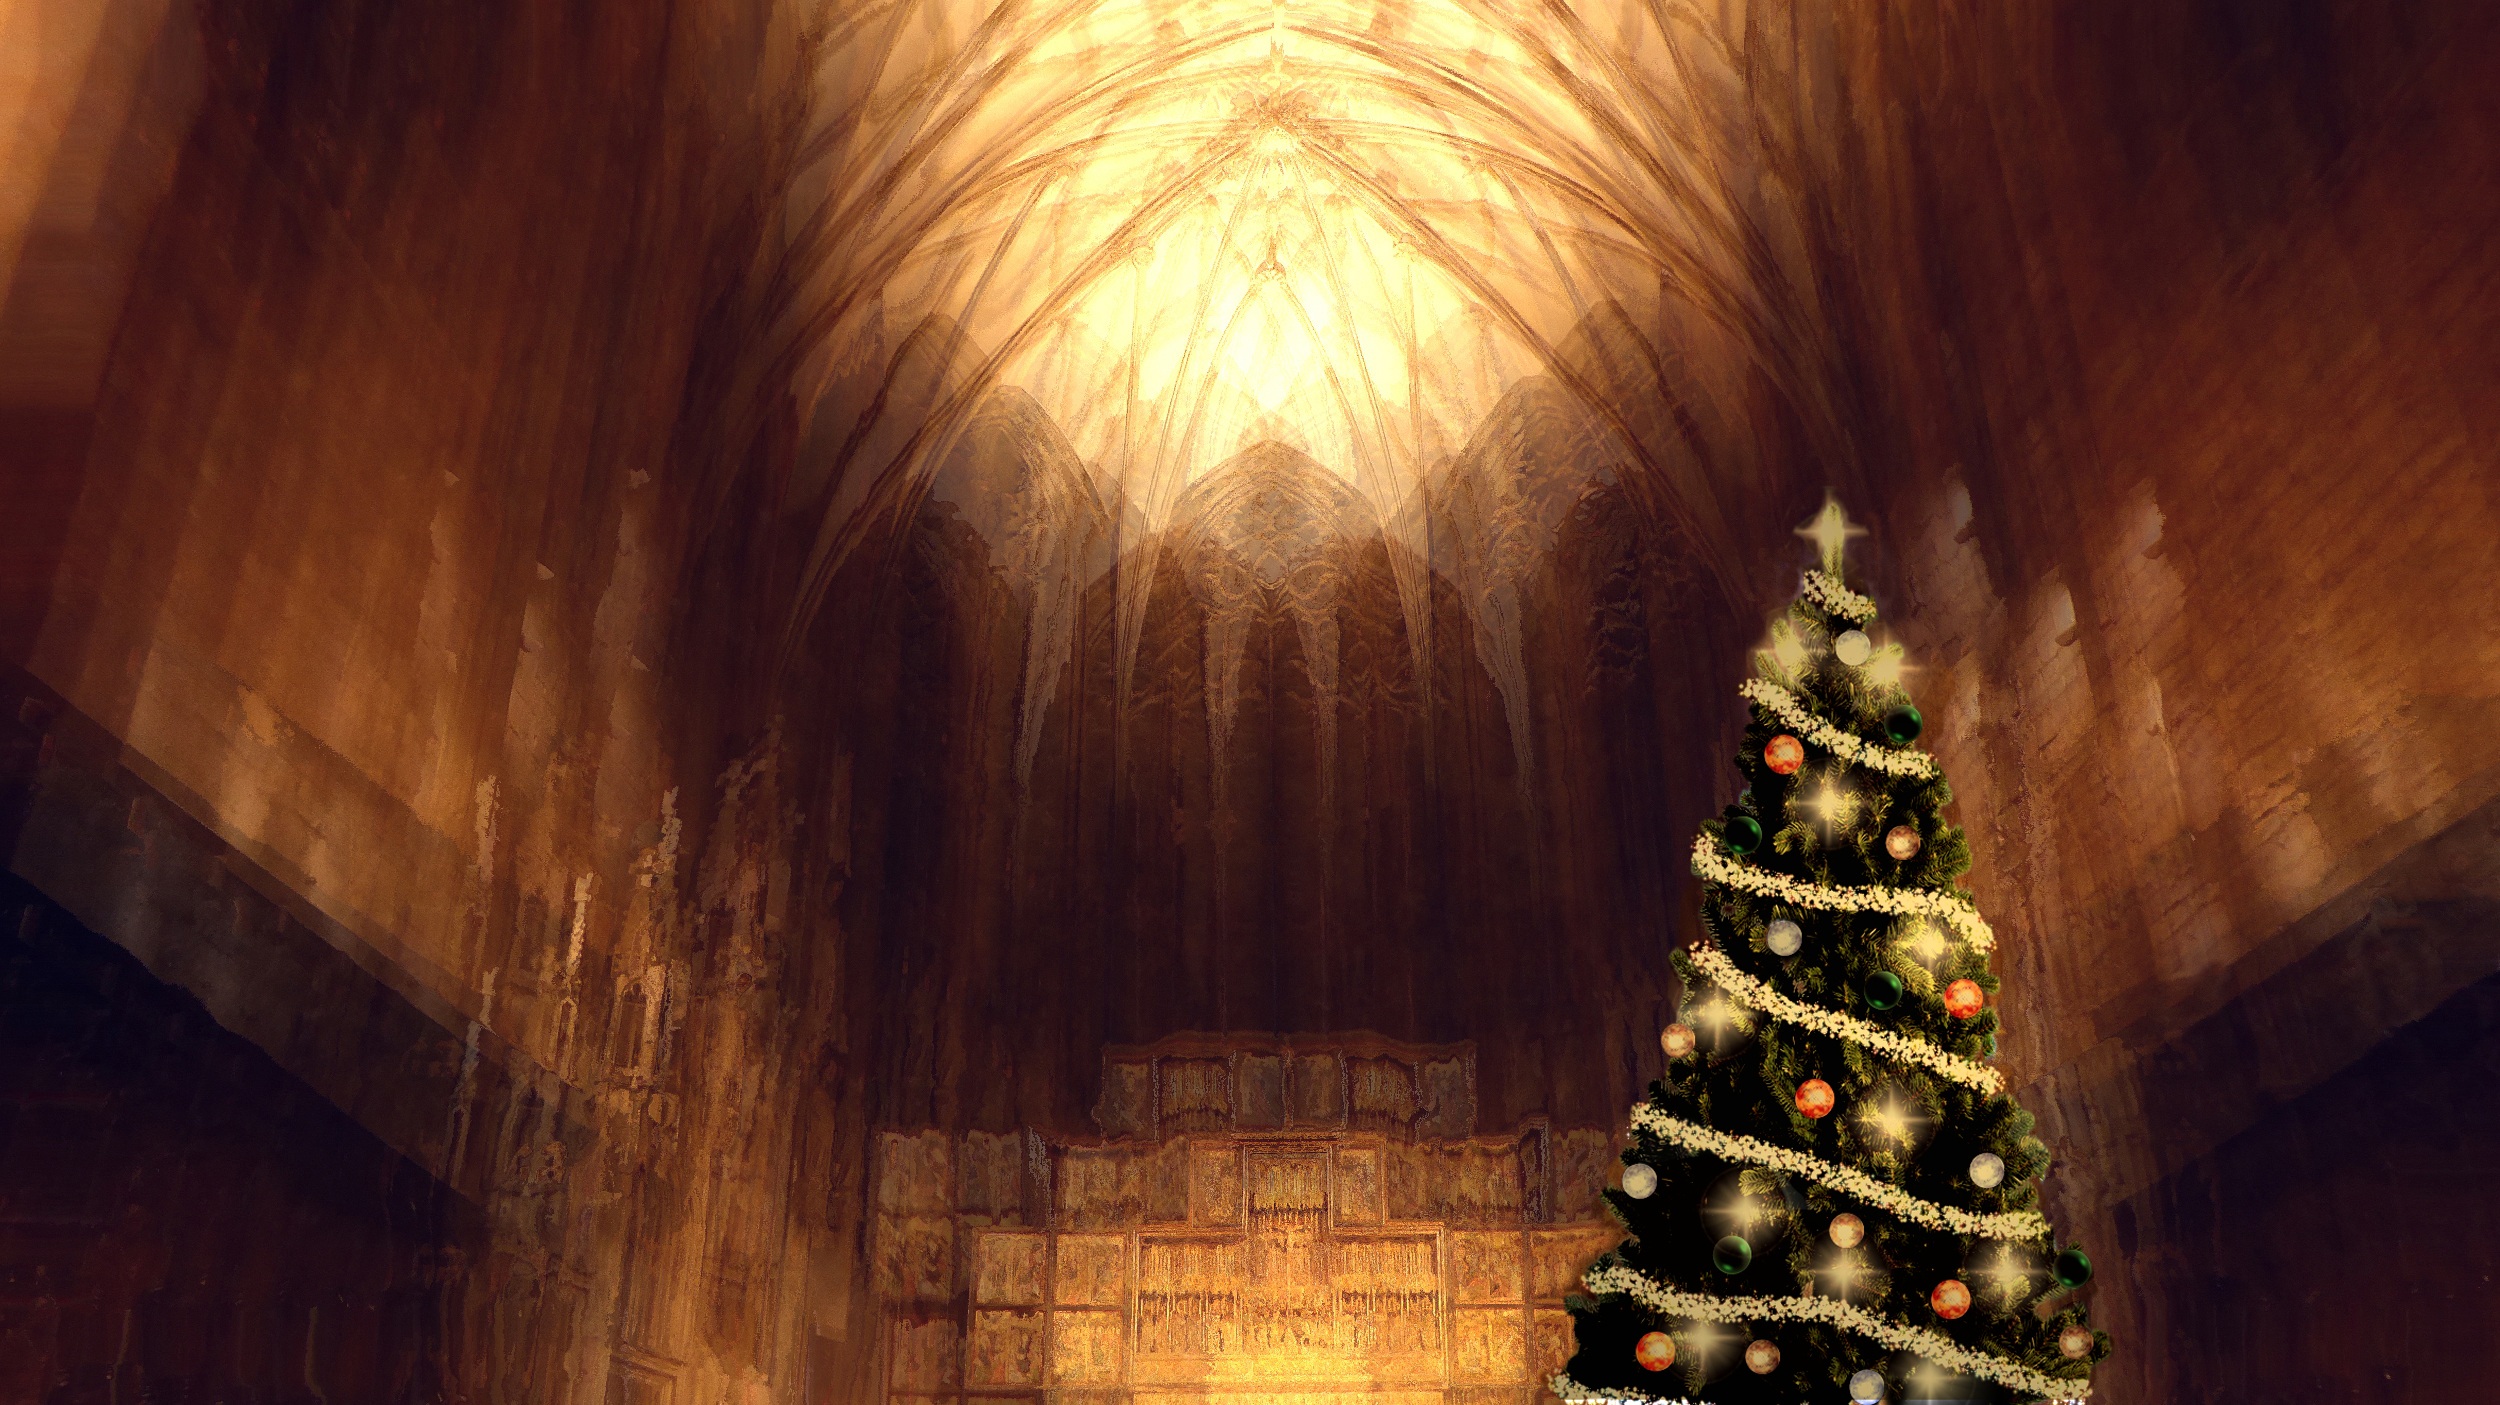
light, night, sunlight, morning, atmosphere, arch, evening, golden, reflection, color, darkness, church, christmas, lighting, christmas tree, aisle, temple, dom, screenshot, christmas ornaments